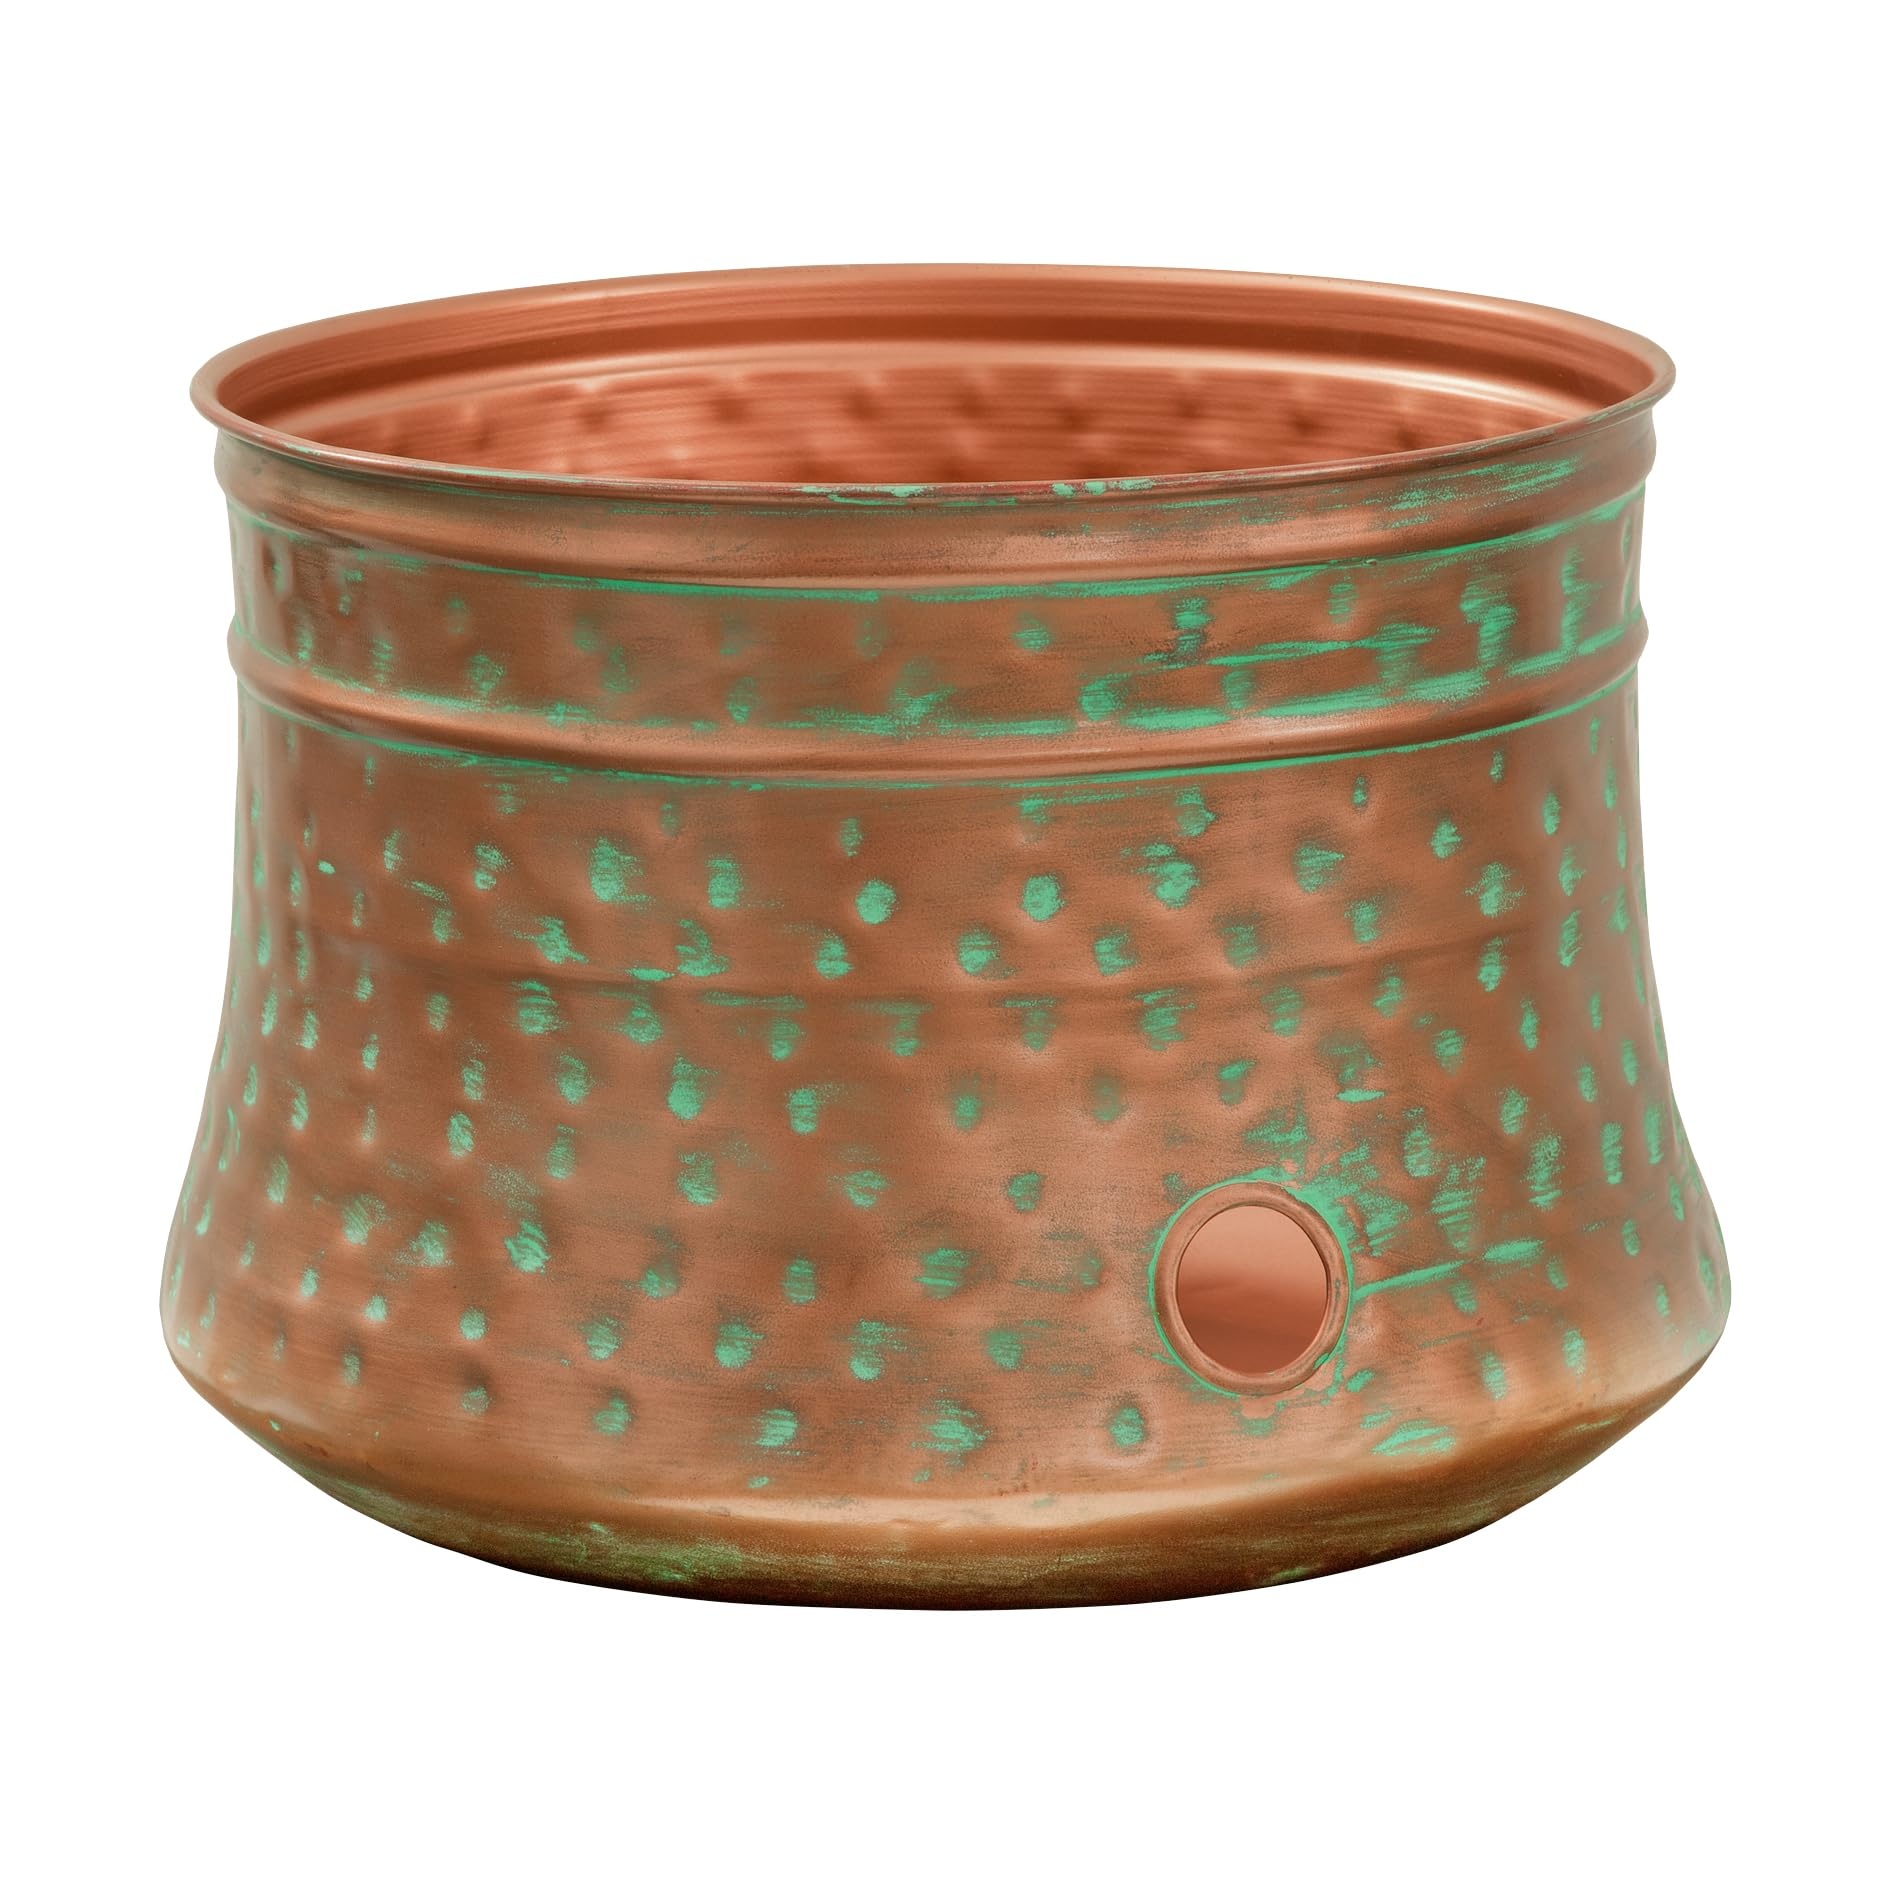
Liberty Garden 1917-G Hose Pot, Hammered, Patina
The Liberty Garden 1917 Hand Hammered Steel Hose Pot With Patina Copper Finish Makes Garden Hose Storage Simple And Stylish Designed To Compliment Any Home Or Garden Decor And Built To Withstand Years Of Outdoor Weather Featuring A Hose Inlet Port For Waterhose Connection And Drainage Holes In The Basin To Prevent Pooling Water This Durable Garden Hose Pot Can Handle All Weather Conditions While Looking Weathered On The Day It Arrives This Liberty Garden 1917 Hose Pot Can Also Be Used As Planter Or Store Other Items If You Choose Patina Copper Finish Is Hand Painted And May Vary Color May Vary
Brand: Liberty Garden
Category: Hardware > Hardware Accessories > Tool Storage & Organization > Garden Hose Storage > Hose Pots